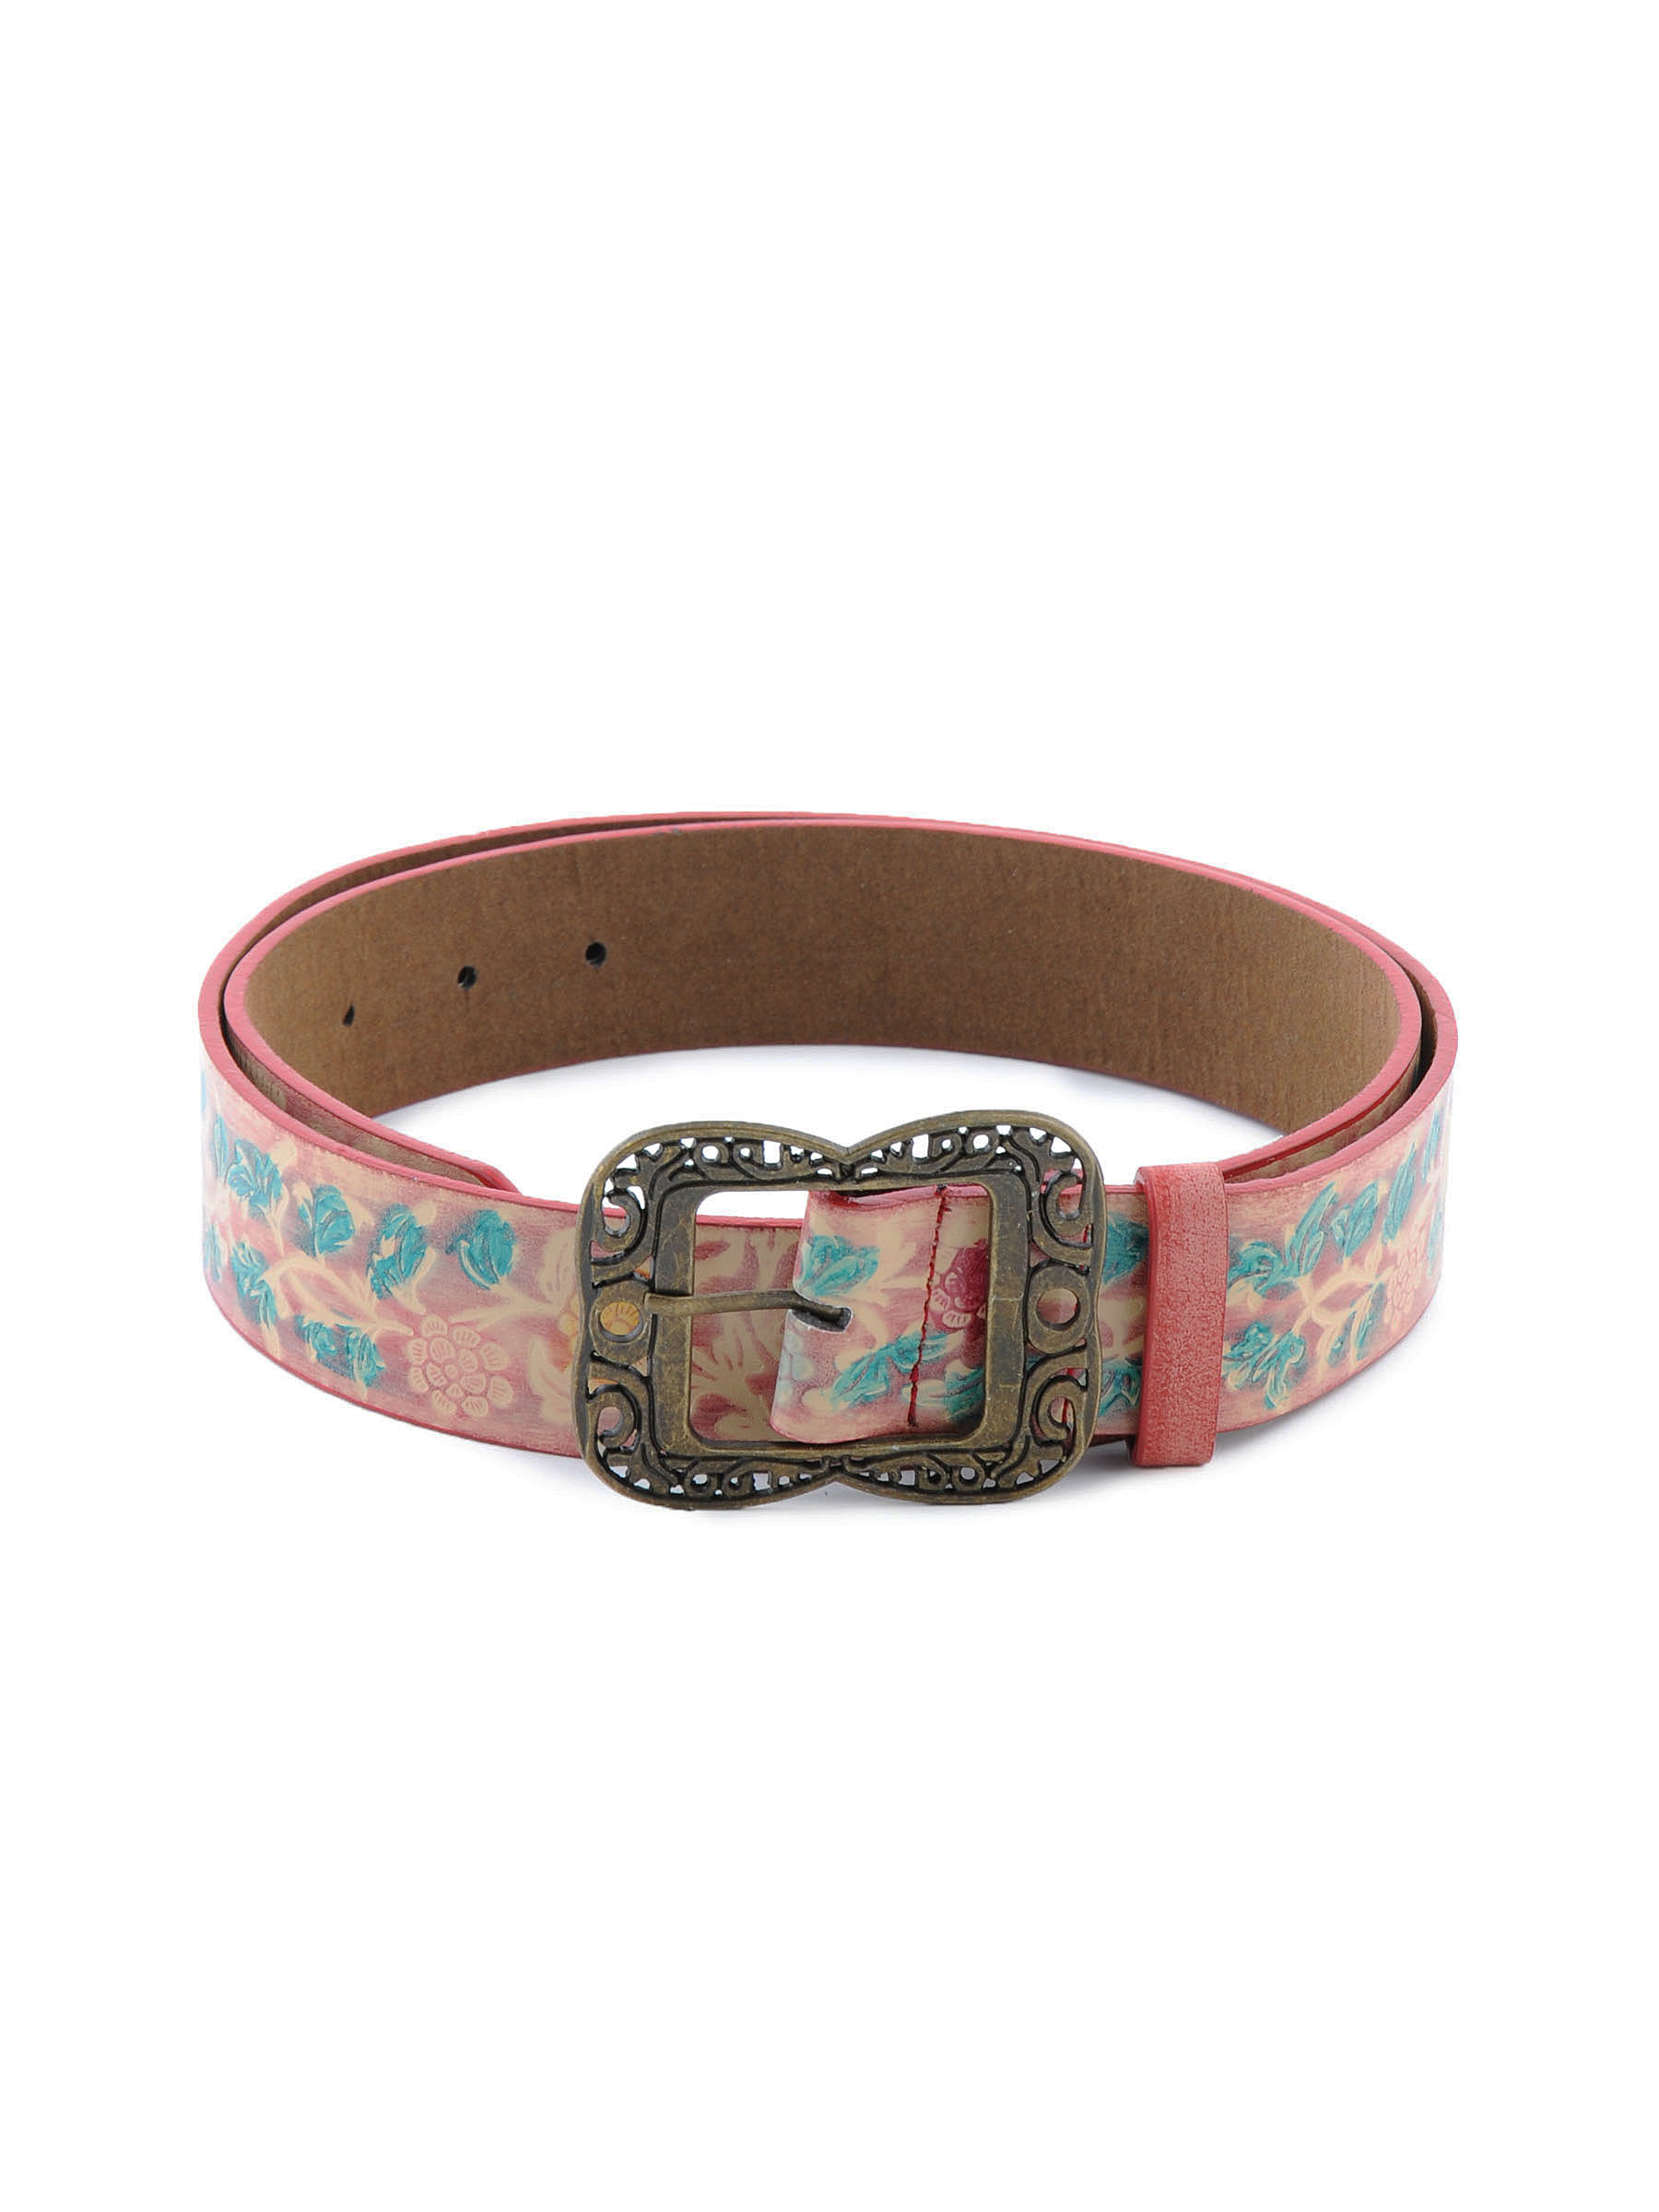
Lino Perros Women Flower Print Red Belt
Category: Accessories / Belts / Belts
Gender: Women
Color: Red
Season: Winter 2015
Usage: Casual